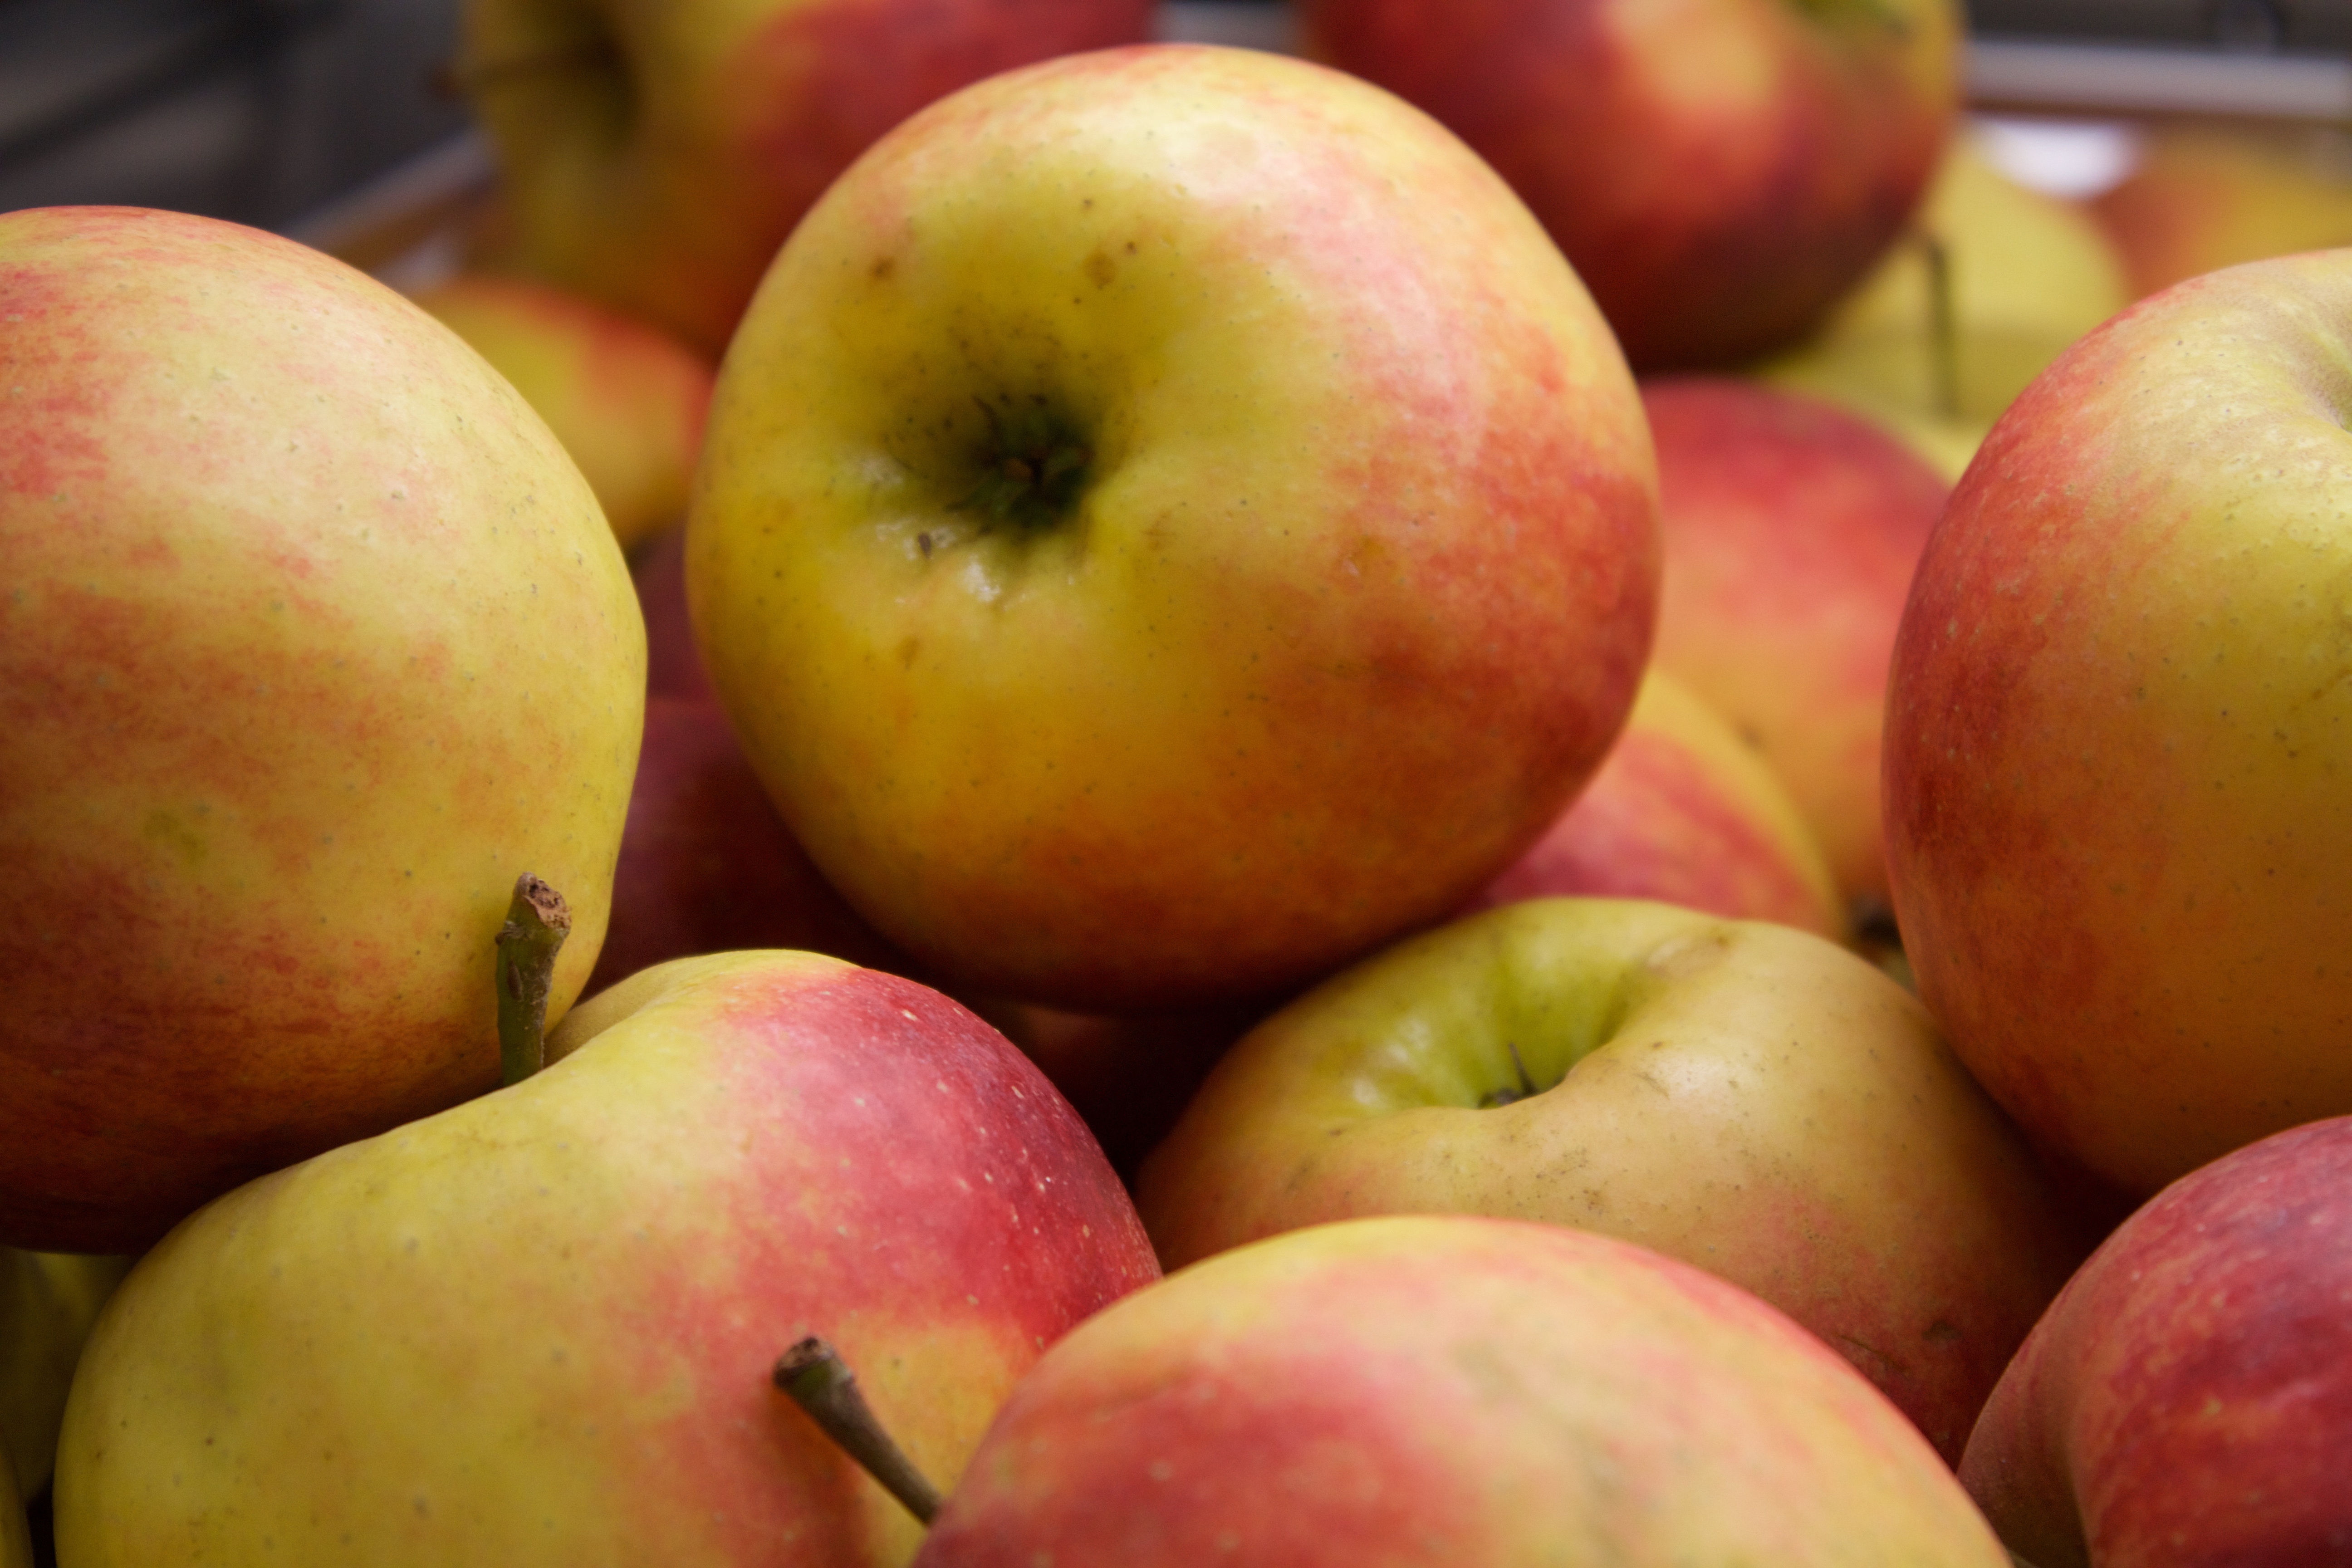
apple, plant, fruit, food, produce, frisch, flowering plant, rose family, nectarine, land plant, rose order